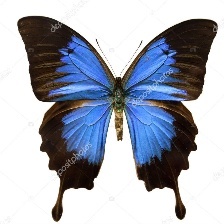
Species: ULYSES